Bataan

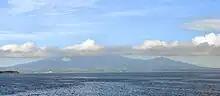
A view of the Bataan Peninsula from Manila Bay

Muddy tidal flats along the alluvial sandbars characterize the coastline along Manila Bay. Mangrove areas can be observed from Orani to Orion, along with seaweed areas and seagrass patches areas from portions of Balanga and Pilar down to Mariveles. The deeper portions are the coastal areas of Orion to Mariveles where most seaports are operating. Poor coral reef patches, mixed with sandy-rocky bottom can be found in Mariveles area, where the coastline begin to take on a rocky character looping from the mouth of Manila Bay to the western side of the province. The coastline facing the South China Sea is interspersed with pristine beaches with rocky portions and fringes of coral reef in good condition from Bagac to Morong, which is a haven for sea turtles and other marine animals.